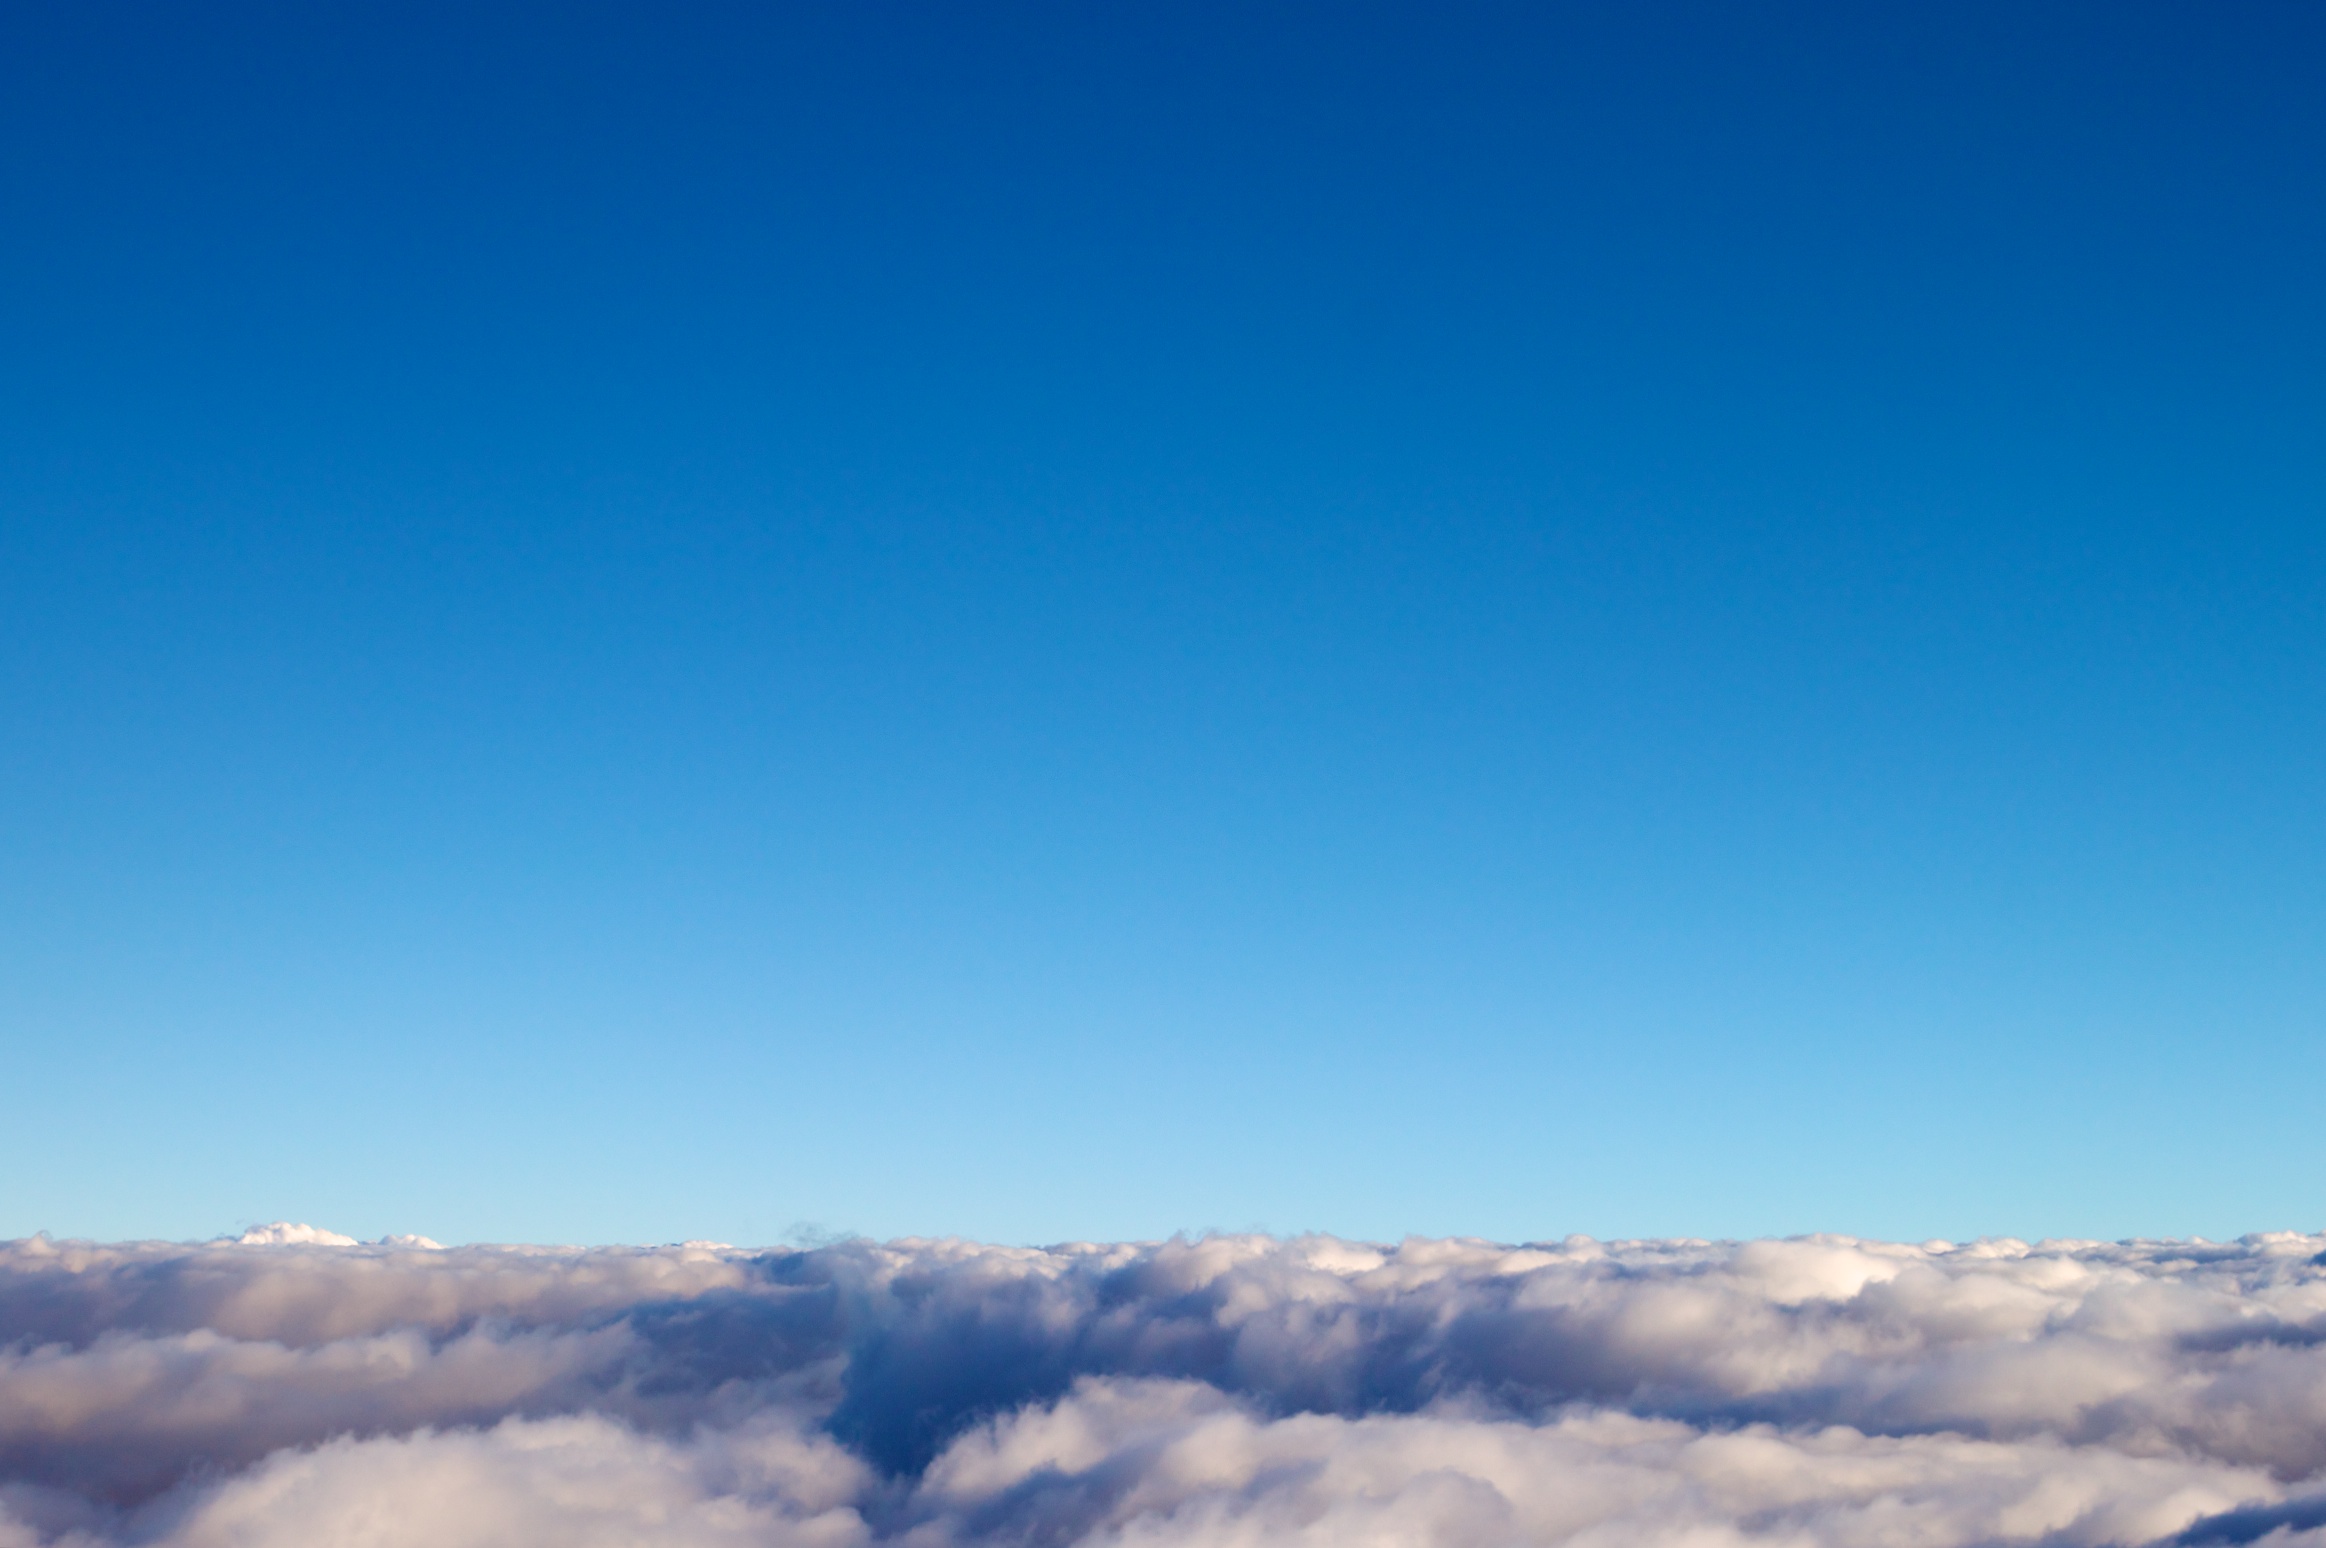
horizon, mountain, cloud, sky, sunrise, sunlight, morning, hill, dawn, atmosphere, mountain range, dusk, cumulus, blue, plain, plateau, meteorological phenomenon, atmosphere of earth, mountainous landforms